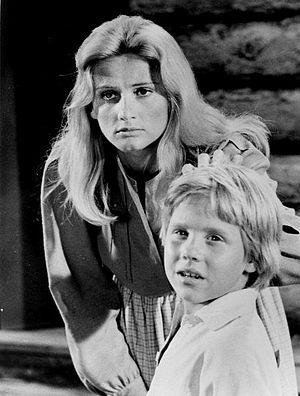
Jill Ireland, née le 24 avril 1936 à Londres et morte le 18 mai 1990 à Malibu, est une actrice britannique.